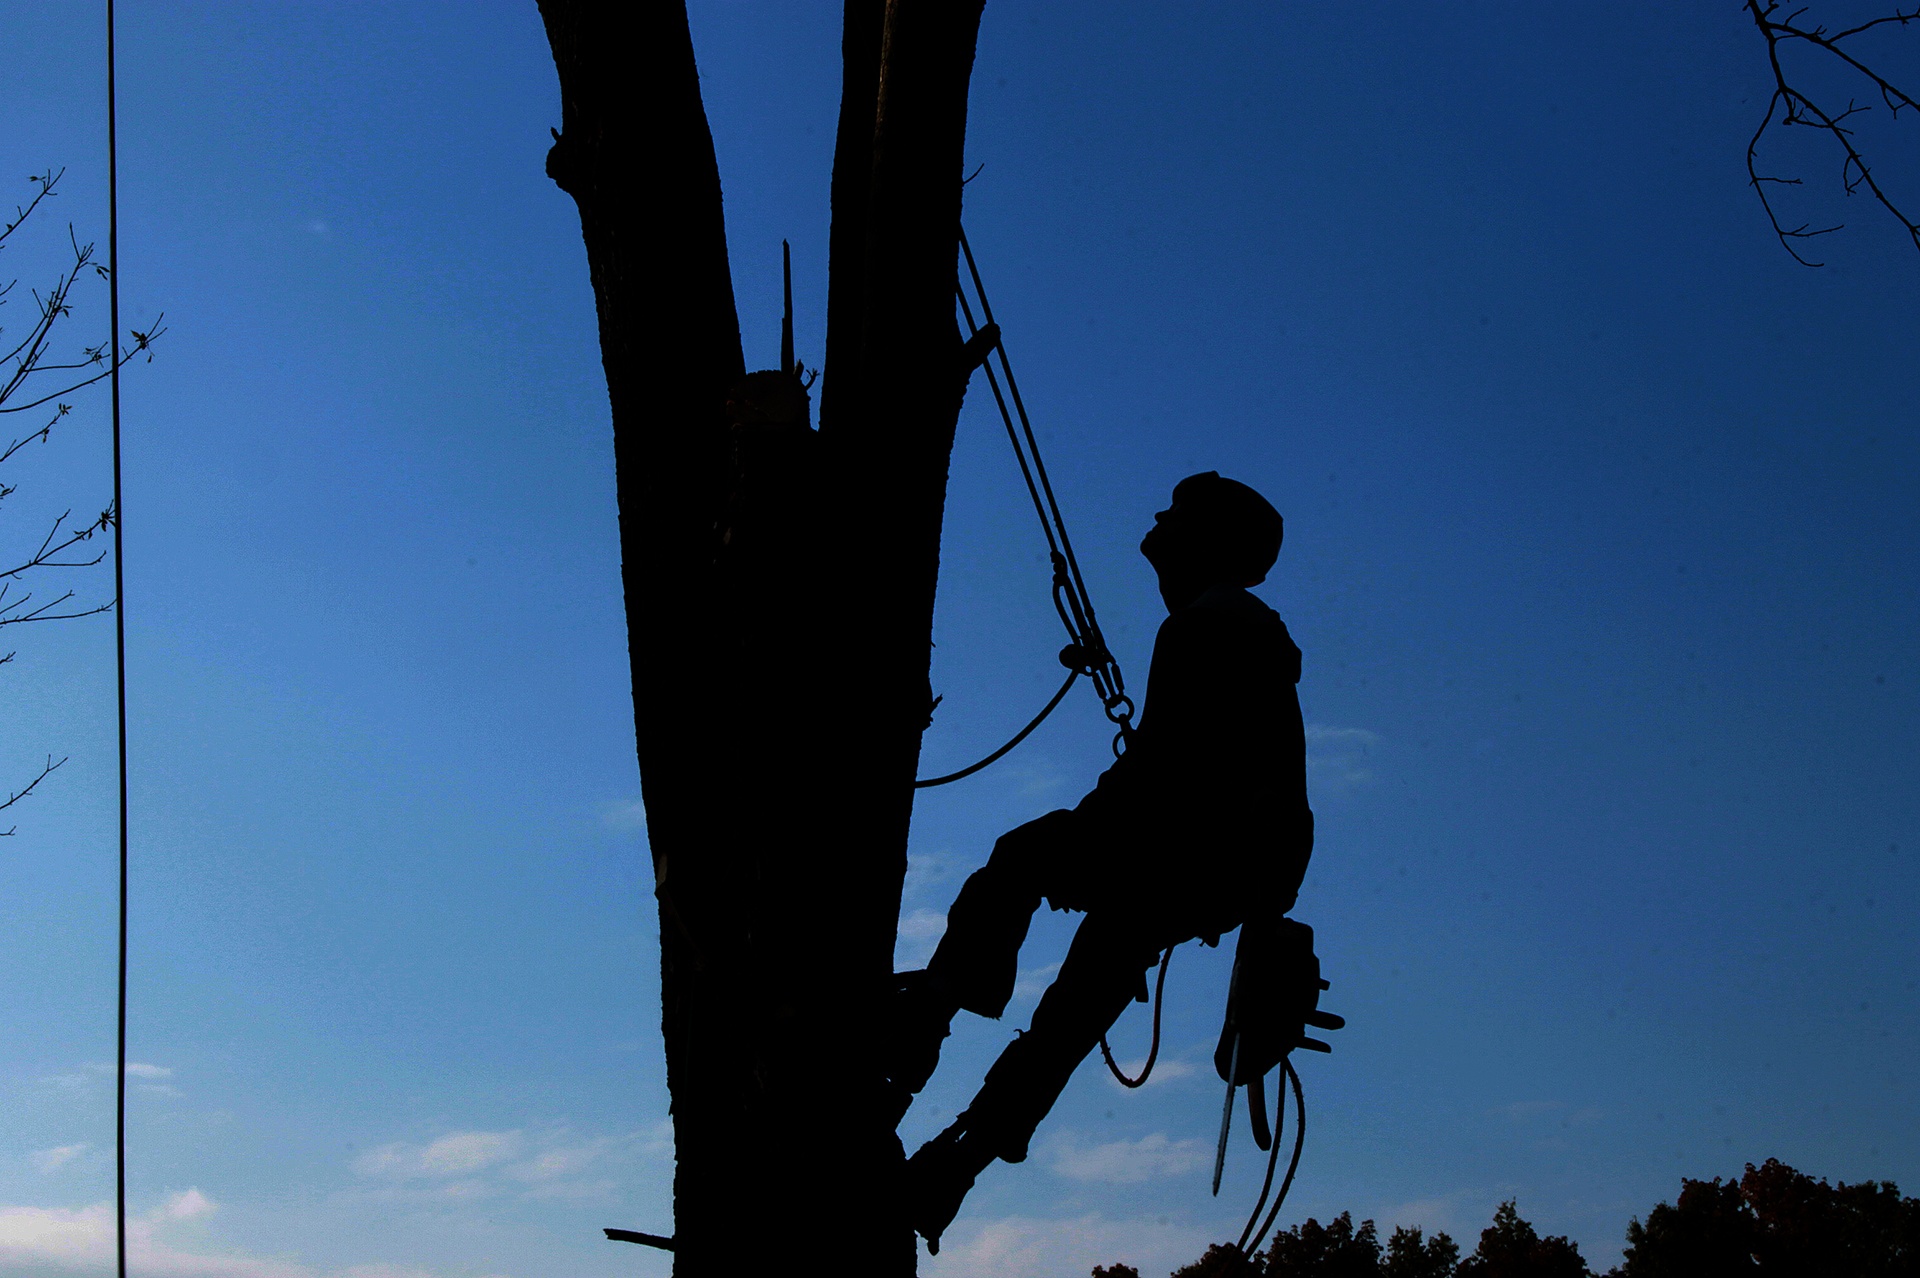
tree, branch, silhouette, sky, adventure, wind, equipment, blue, rest, extreme sport, ash, lumber, saw, cut, danger, safety, suspended, ropes, chainsaw, trimming, pruning, lumberjack, hard work, weary, limbing, tree service, safety gear, suspend